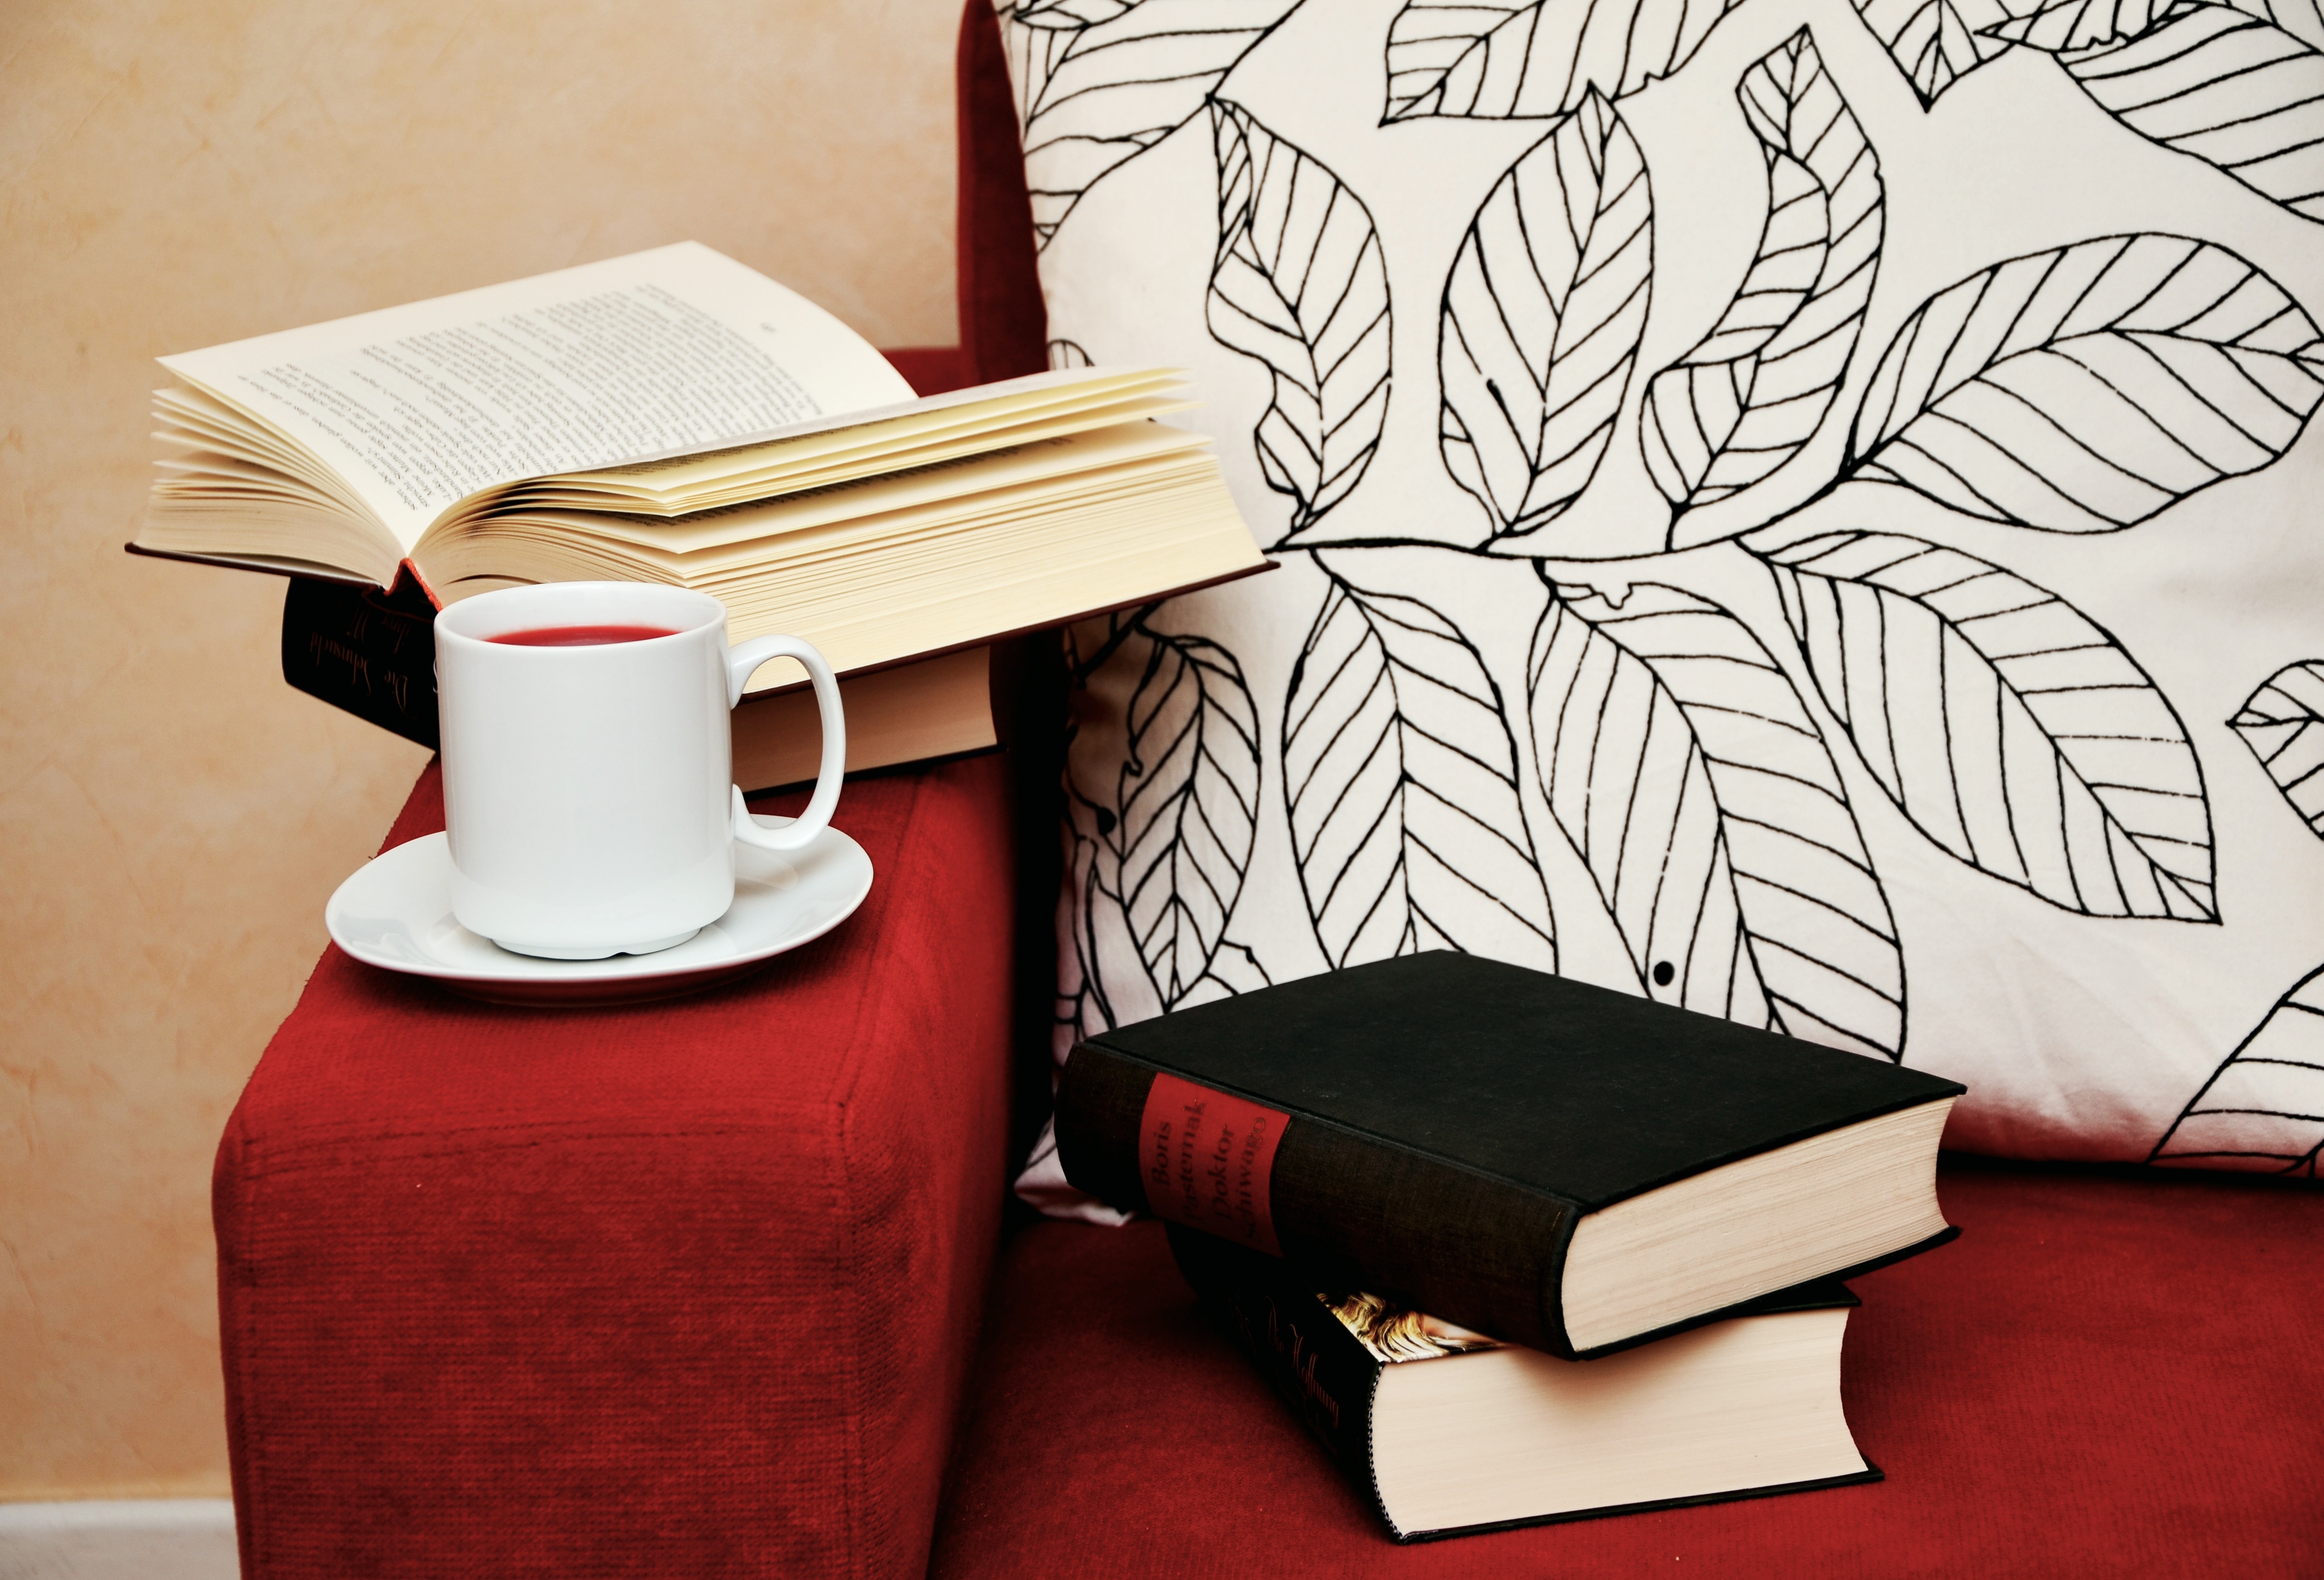
writing, read, wood, cup, furniture, sofa, study, design, books, shape, coziness, browse